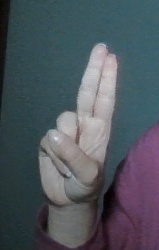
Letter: taa